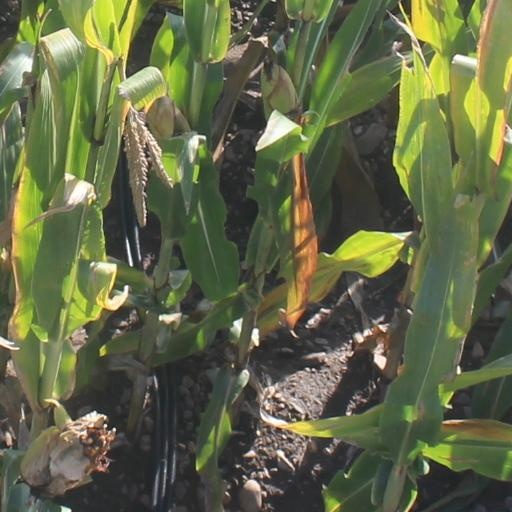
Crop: maize; corn